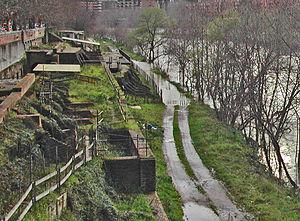
L'organisation en quatorze régions de la Rome augustéenne est une division administrative de la ville de Rome antique entreprise par Auguste. Elle remplace la division en quatre régions ou quartiers traditionnellement attribuée à Servius Tullius, sixième roi de Rome. Les régions augustéennes sont par la suite divisées en quartiers. À l'origine, les régions sont désignées par leur numéro mais elles acquièrent progressivement des surnoms dérivés des principaux monuments ou éléments topographiques qu'elles contiennent. La réorganisation entreprise par Auguste reste fonctionnelle jusqu'au VIIᵉ siècle où elle est remplacée par une division en sept paroisses.
L'Emporium est le port fluvial antique de la ville de Rome, constitué de quais et d'entrepôts, situé entre l'Aventin et le Monte Testaccio, colline artificielle formée par l'amoncellement d'amphores à huile importées principalement d'Espagne.
Cette liste des monuments de la Rome antique recense les monuments les plus importants construits à Rome ou à proximité immédiate, depuis la fondation de la ville jusqu'au début du VIIᵉ siècle.